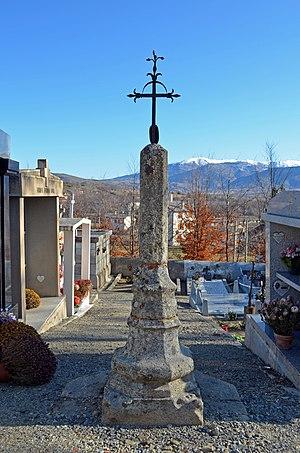
Croix en fer forgé - Cimetière d'Ur (Pyrénées-Orientales)
La croix de cimetière d'Ur est une croix située à Ur, dans le département des Pyrénées-Orientales.